Park Se-jik

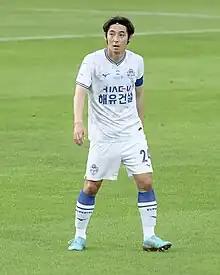
Park in 2023

Park Se-jik (born 25 May 1989) is a South Korean footballer who plays as a midfielder for Chungnam Asan FC.